Describe the emotion expressed in this image:  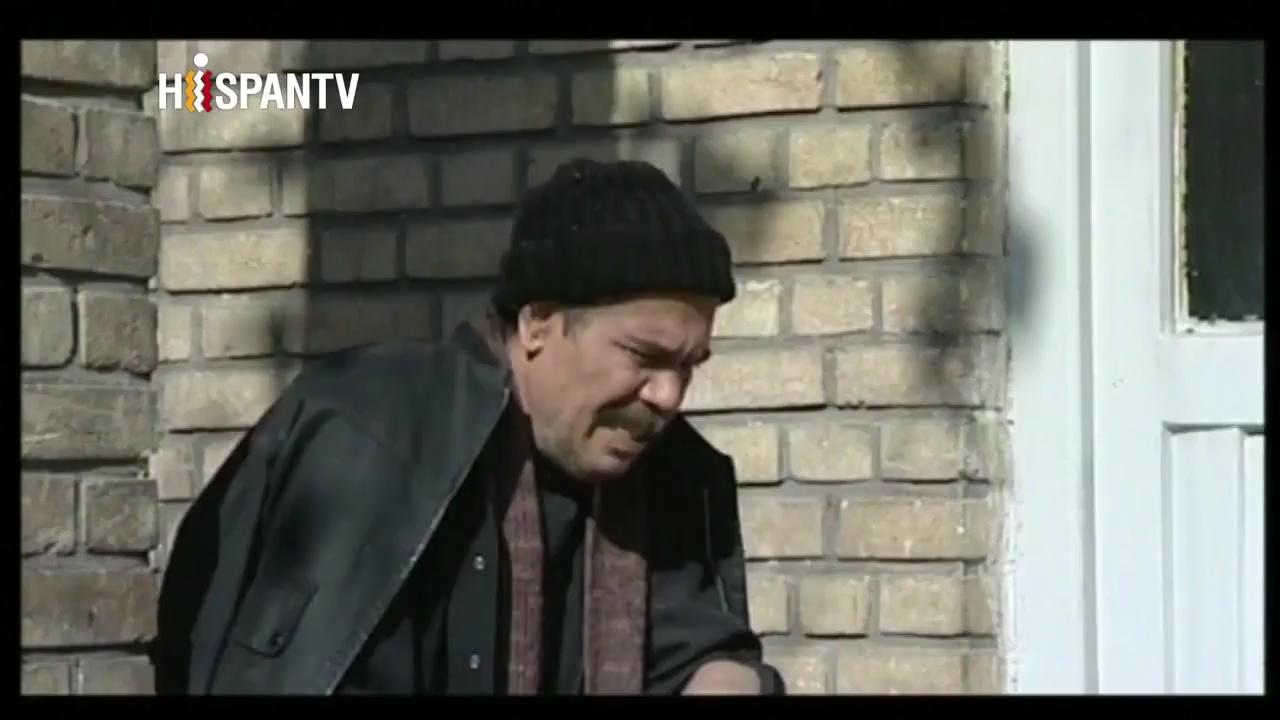
This person displays Pain, valence and arousal with low intensity.